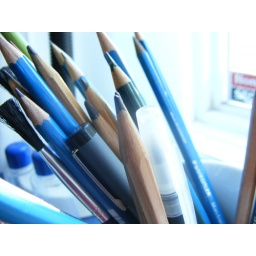
The pencils in the mug on my desk in my room.